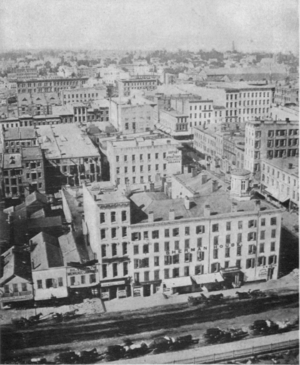
Cet article relate l'histoire et divers aspects de l'architecture de Chicago, la troisième plus grande ville des États-Unis. L'architecture de cette ville a reflété et influencé pendant longtemps l'architecture américaine. La ville de Chicago comprend certains des premiers bâtiments réalisés par des architectes aujourd'hui mondialement reconnus. Comme la plupart des bâtiments du centre-ville ont été détruits par le Grand incendie de 1871, ils sont plutôt réputés pour leur originalité que pour leur ancienneté. À la suite de cet événement qui marqua définitivement l'histoire de la ville, Chicago devient un laboratoire d'expériences architecturales où se côtoient une multitude de styles et de mouvements allant de la fin du XIXᵉ siècle jusqu'à nos jours.
L'histoire de Chicago commence en 1833 avec la fondation officielle de la ville qui tient une place importante dans l'histoire industrielle et culturelle des États-Unis. Chicago est devenue la plus grande ville de l’État de l'Illinois, le centre névralgique de la région du Midwest, et la troisième métropole des États-Unis, après New York et Los Angeles. Elle constitue le centre économique et culturel de la région des Grands Lacs et du Midwest. La commune compte 2 722 389 habitants d'après le dernier recensement de l’année 2016, alors que la région métropolitaine communément appelée « Chicagoland » concentre 9 526 434 habitants.